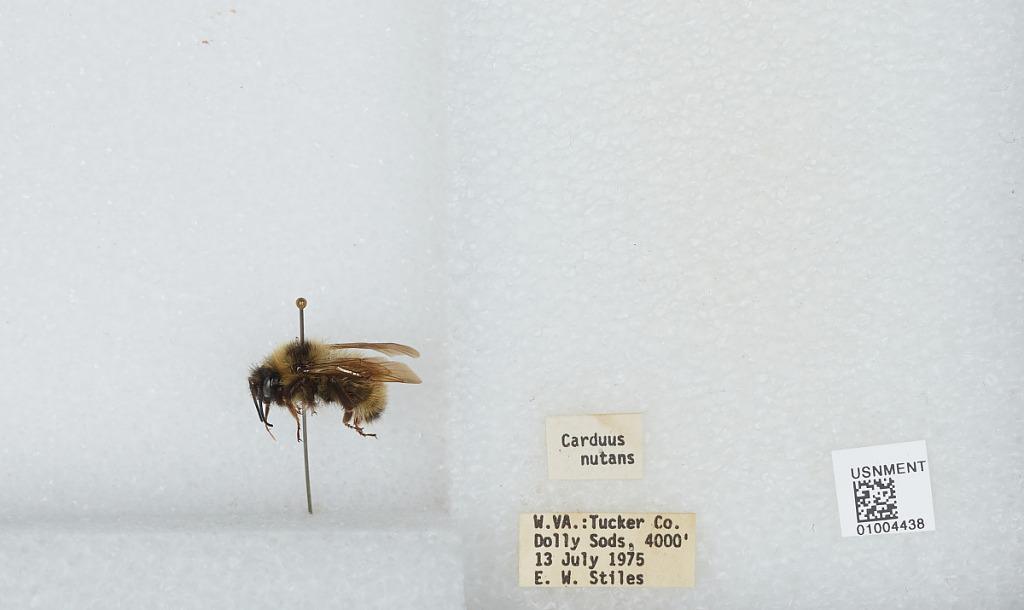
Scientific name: Bombus (Psithyrus) fernaldae (Franklin)
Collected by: E. Stiles
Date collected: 1975-7-13
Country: United States
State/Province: West Virginia
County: Tucker
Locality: Dolly Sods
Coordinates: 38.9958, -79.3681